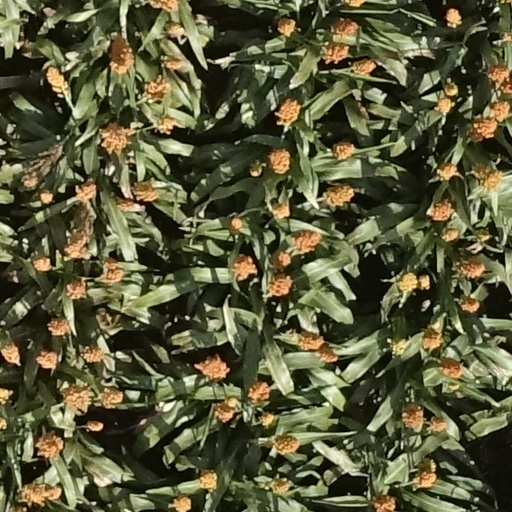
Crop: sorghum